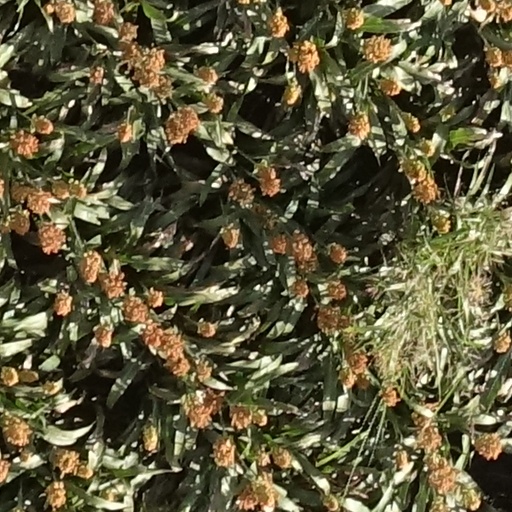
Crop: sorghum